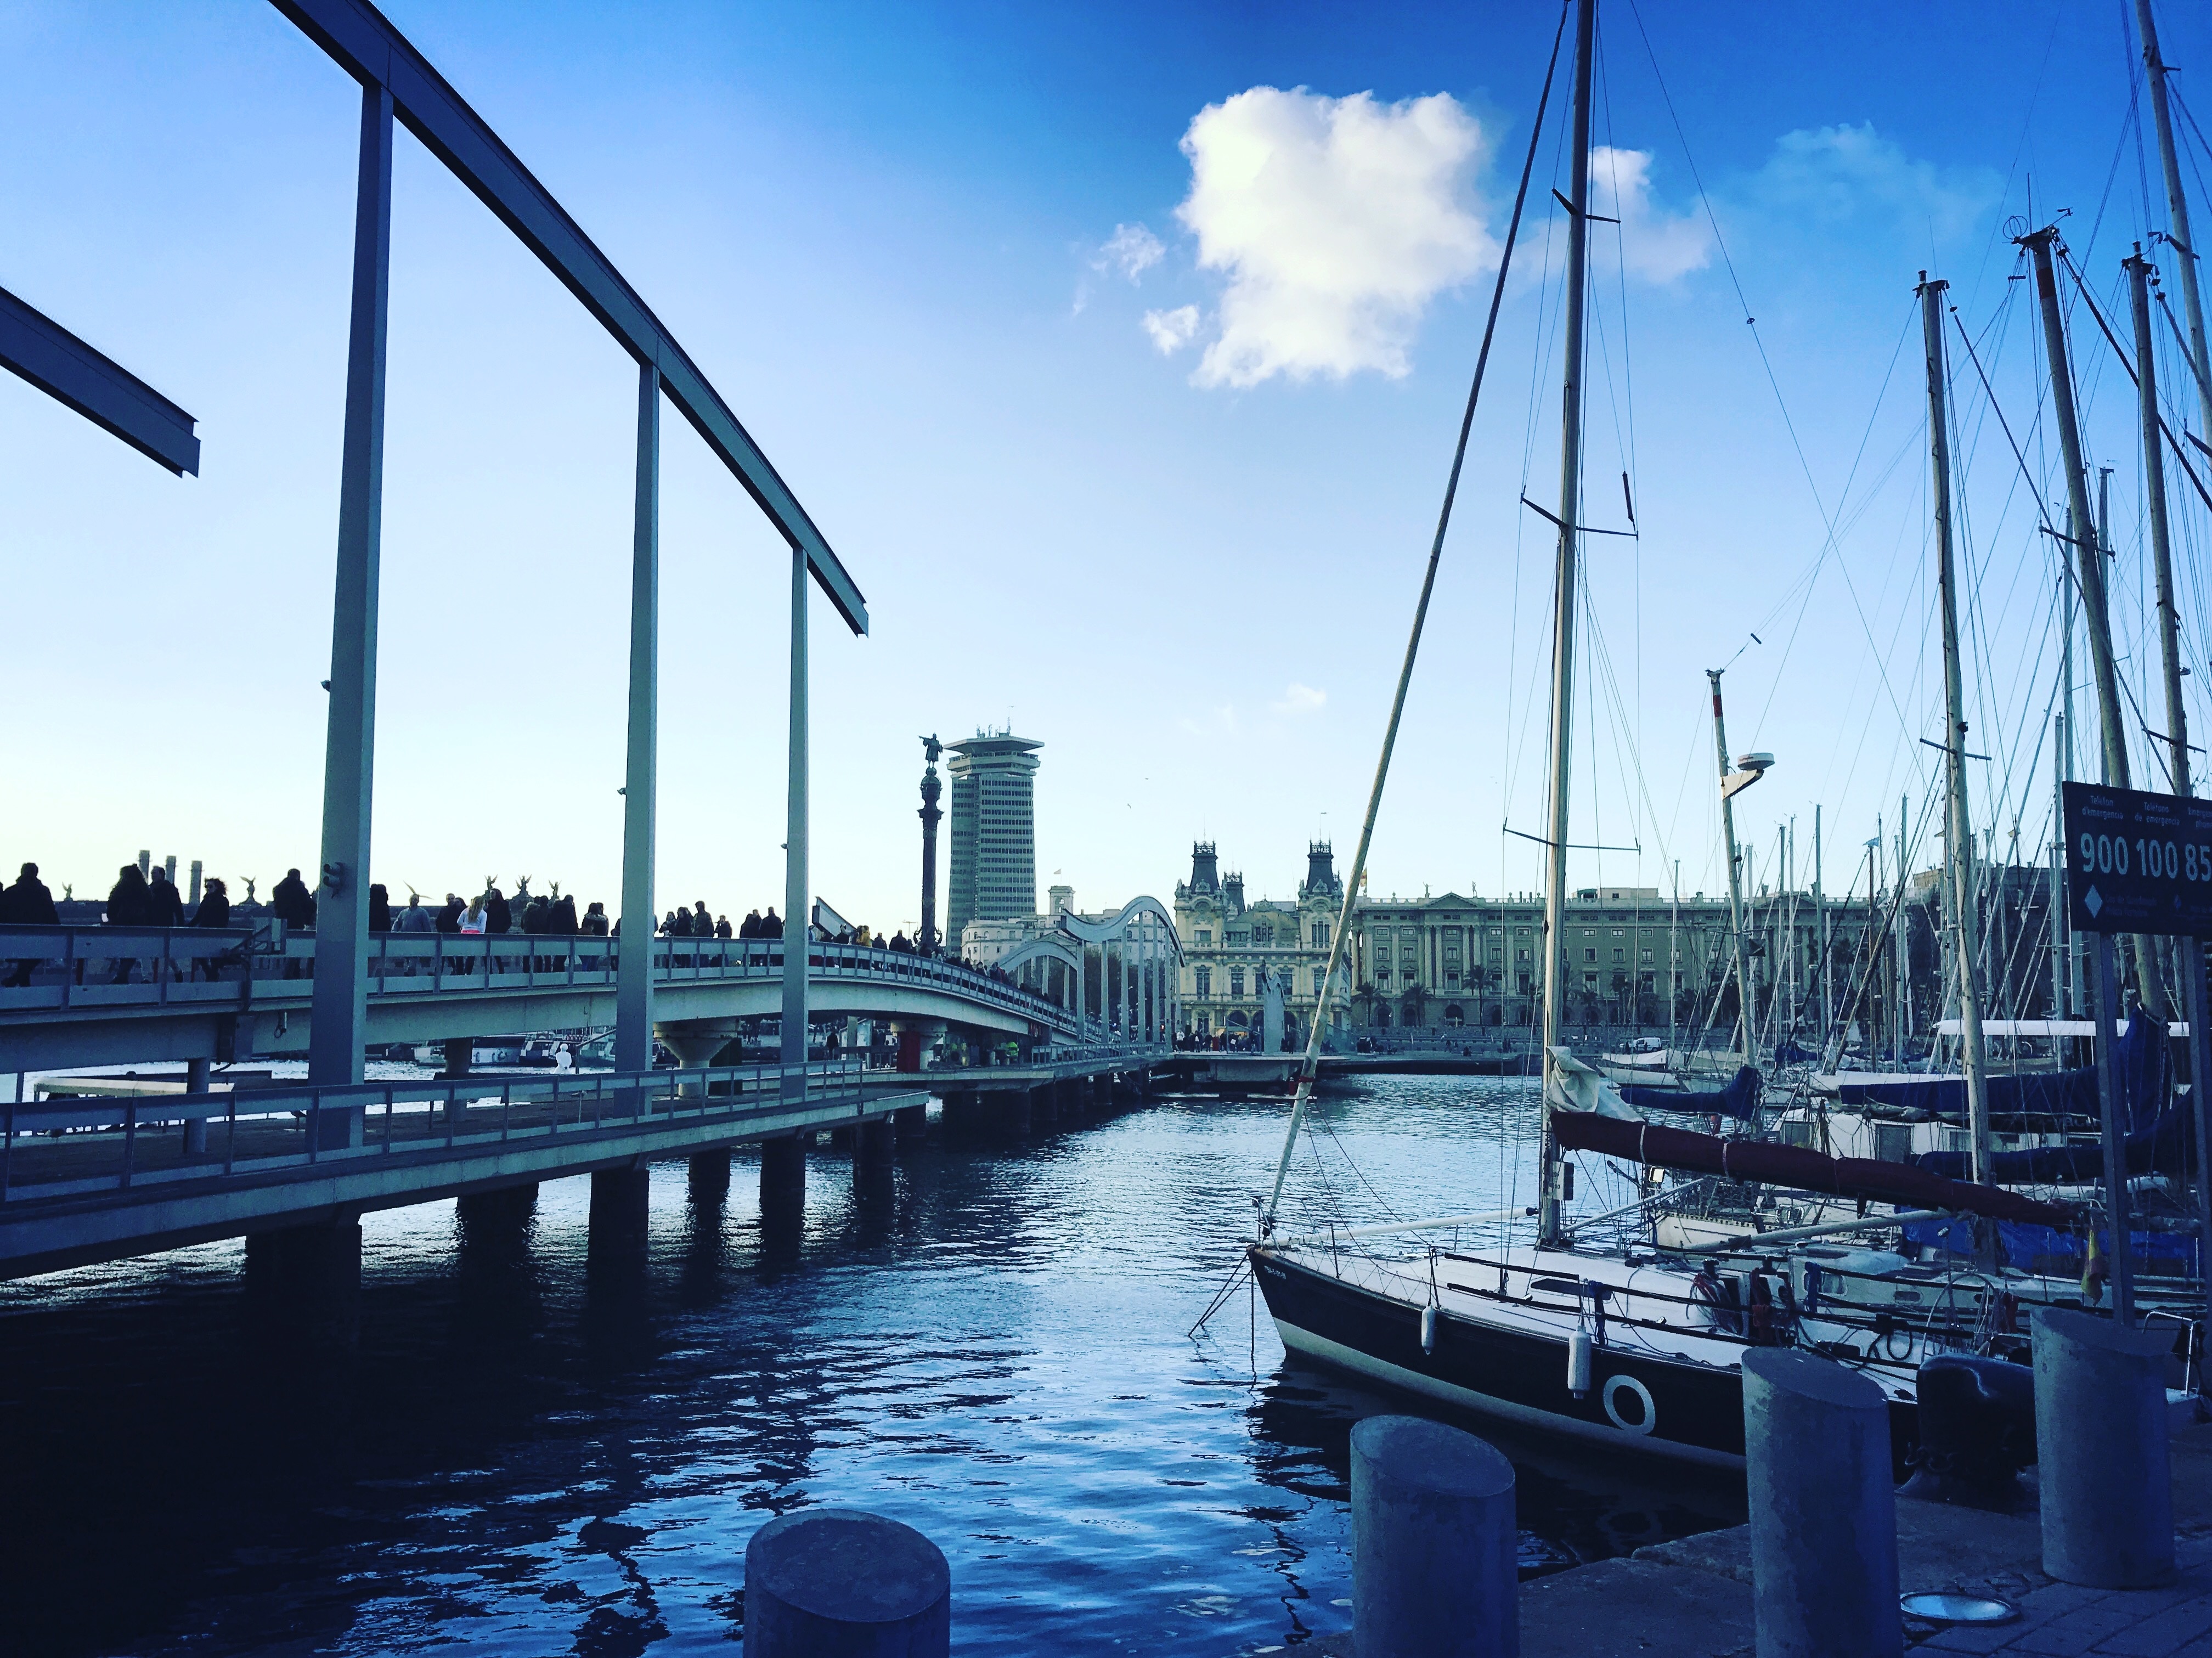
sea, dock, boat, bridge, cityscape, reflection, vehicle, mast, bay, harbor, marina, port, waterway, channel, nonbuilding structure